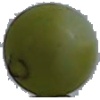
Label: Grape White 4